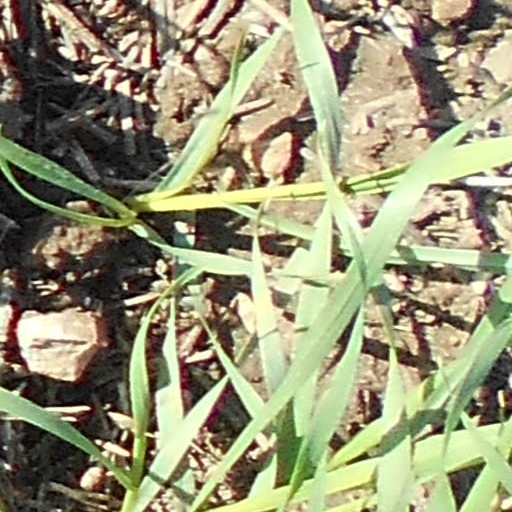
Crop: wheat